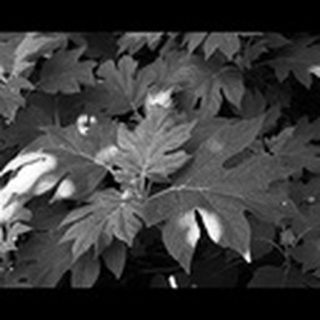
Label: healthy_cotton